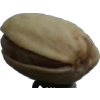
Label: pistachio